Honiton (UK Parliament constituency)

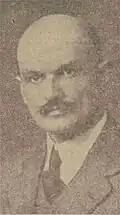
Halse

Another General Election was required to take place before the end of 1940. The political parties had been making preparations for an election to take place from 1939 and by the end of this year, the following candidates had been selected;